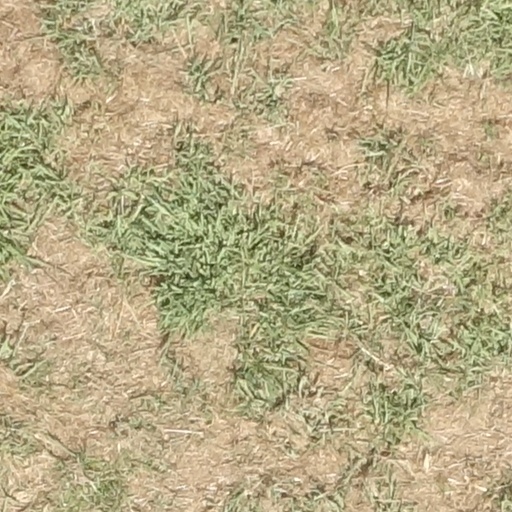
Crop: sorghum